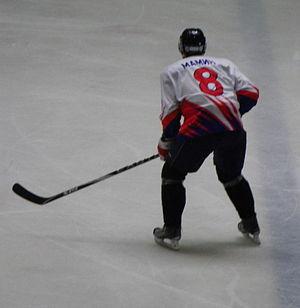
Maksim Mamine, joueur russe de hockey sur glace avec le Metallurg Magnitogorsk
Maksim Edouardovitch Mamine - en russe : Максим Эдуардович Мамин, et en anglais : Maxim Mamin - est un joueur professionnel russe de hockey sur glace. Il évolue au poste d'attaquant.